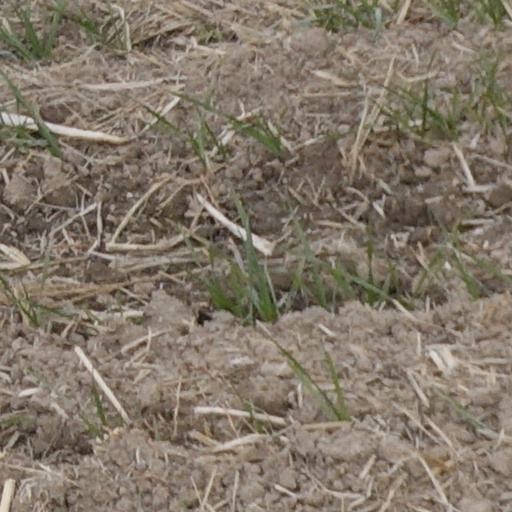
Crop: wheat